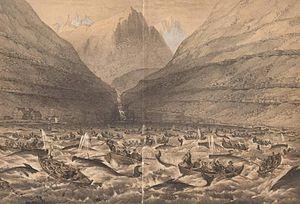
Le grindadráp, aussi nommé plus simplement le grind, est le nom donné à la tradition culturelle de chasse aux cétacés en vigueur dans les Îles Féroé. La traduction littérale du mot féroïen grindadráp est « mise à mort des baleines ». Historiquement, le grindadráp se pratiquait aussi à Terre-Neuve, au Groenland et dans d'autres archipels de l'Atlantique Nord comme les Orcades ou les Shetland mais, de nos jours, seules les Îles Féroé continuent à pratiquer cette chasse.